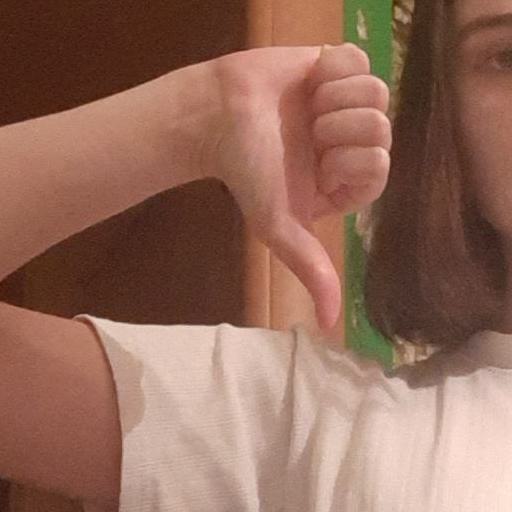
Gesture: dislike